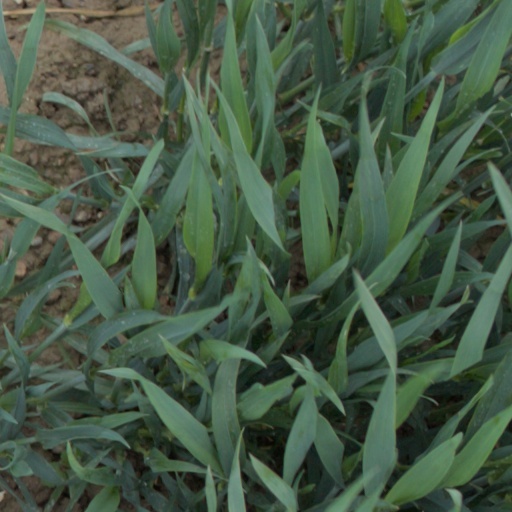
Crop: wheat